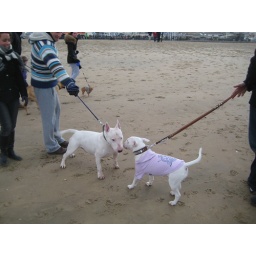
There was a big gathering of this kind of dogs in Scheveningen that day, several dozens, walking on the beach.